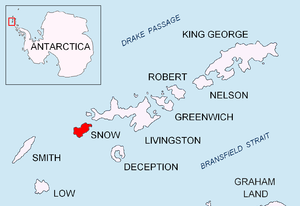
L’Île Snow ou Isla Nevada est une île de l'Antarctique, appartenant aux Îles Shetland du Sud.